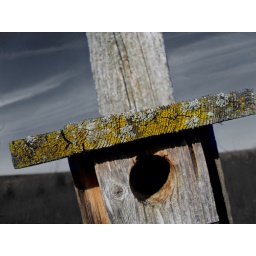
+ I like the green on the bird house. - I don't like how there aren't many values in the background + 18